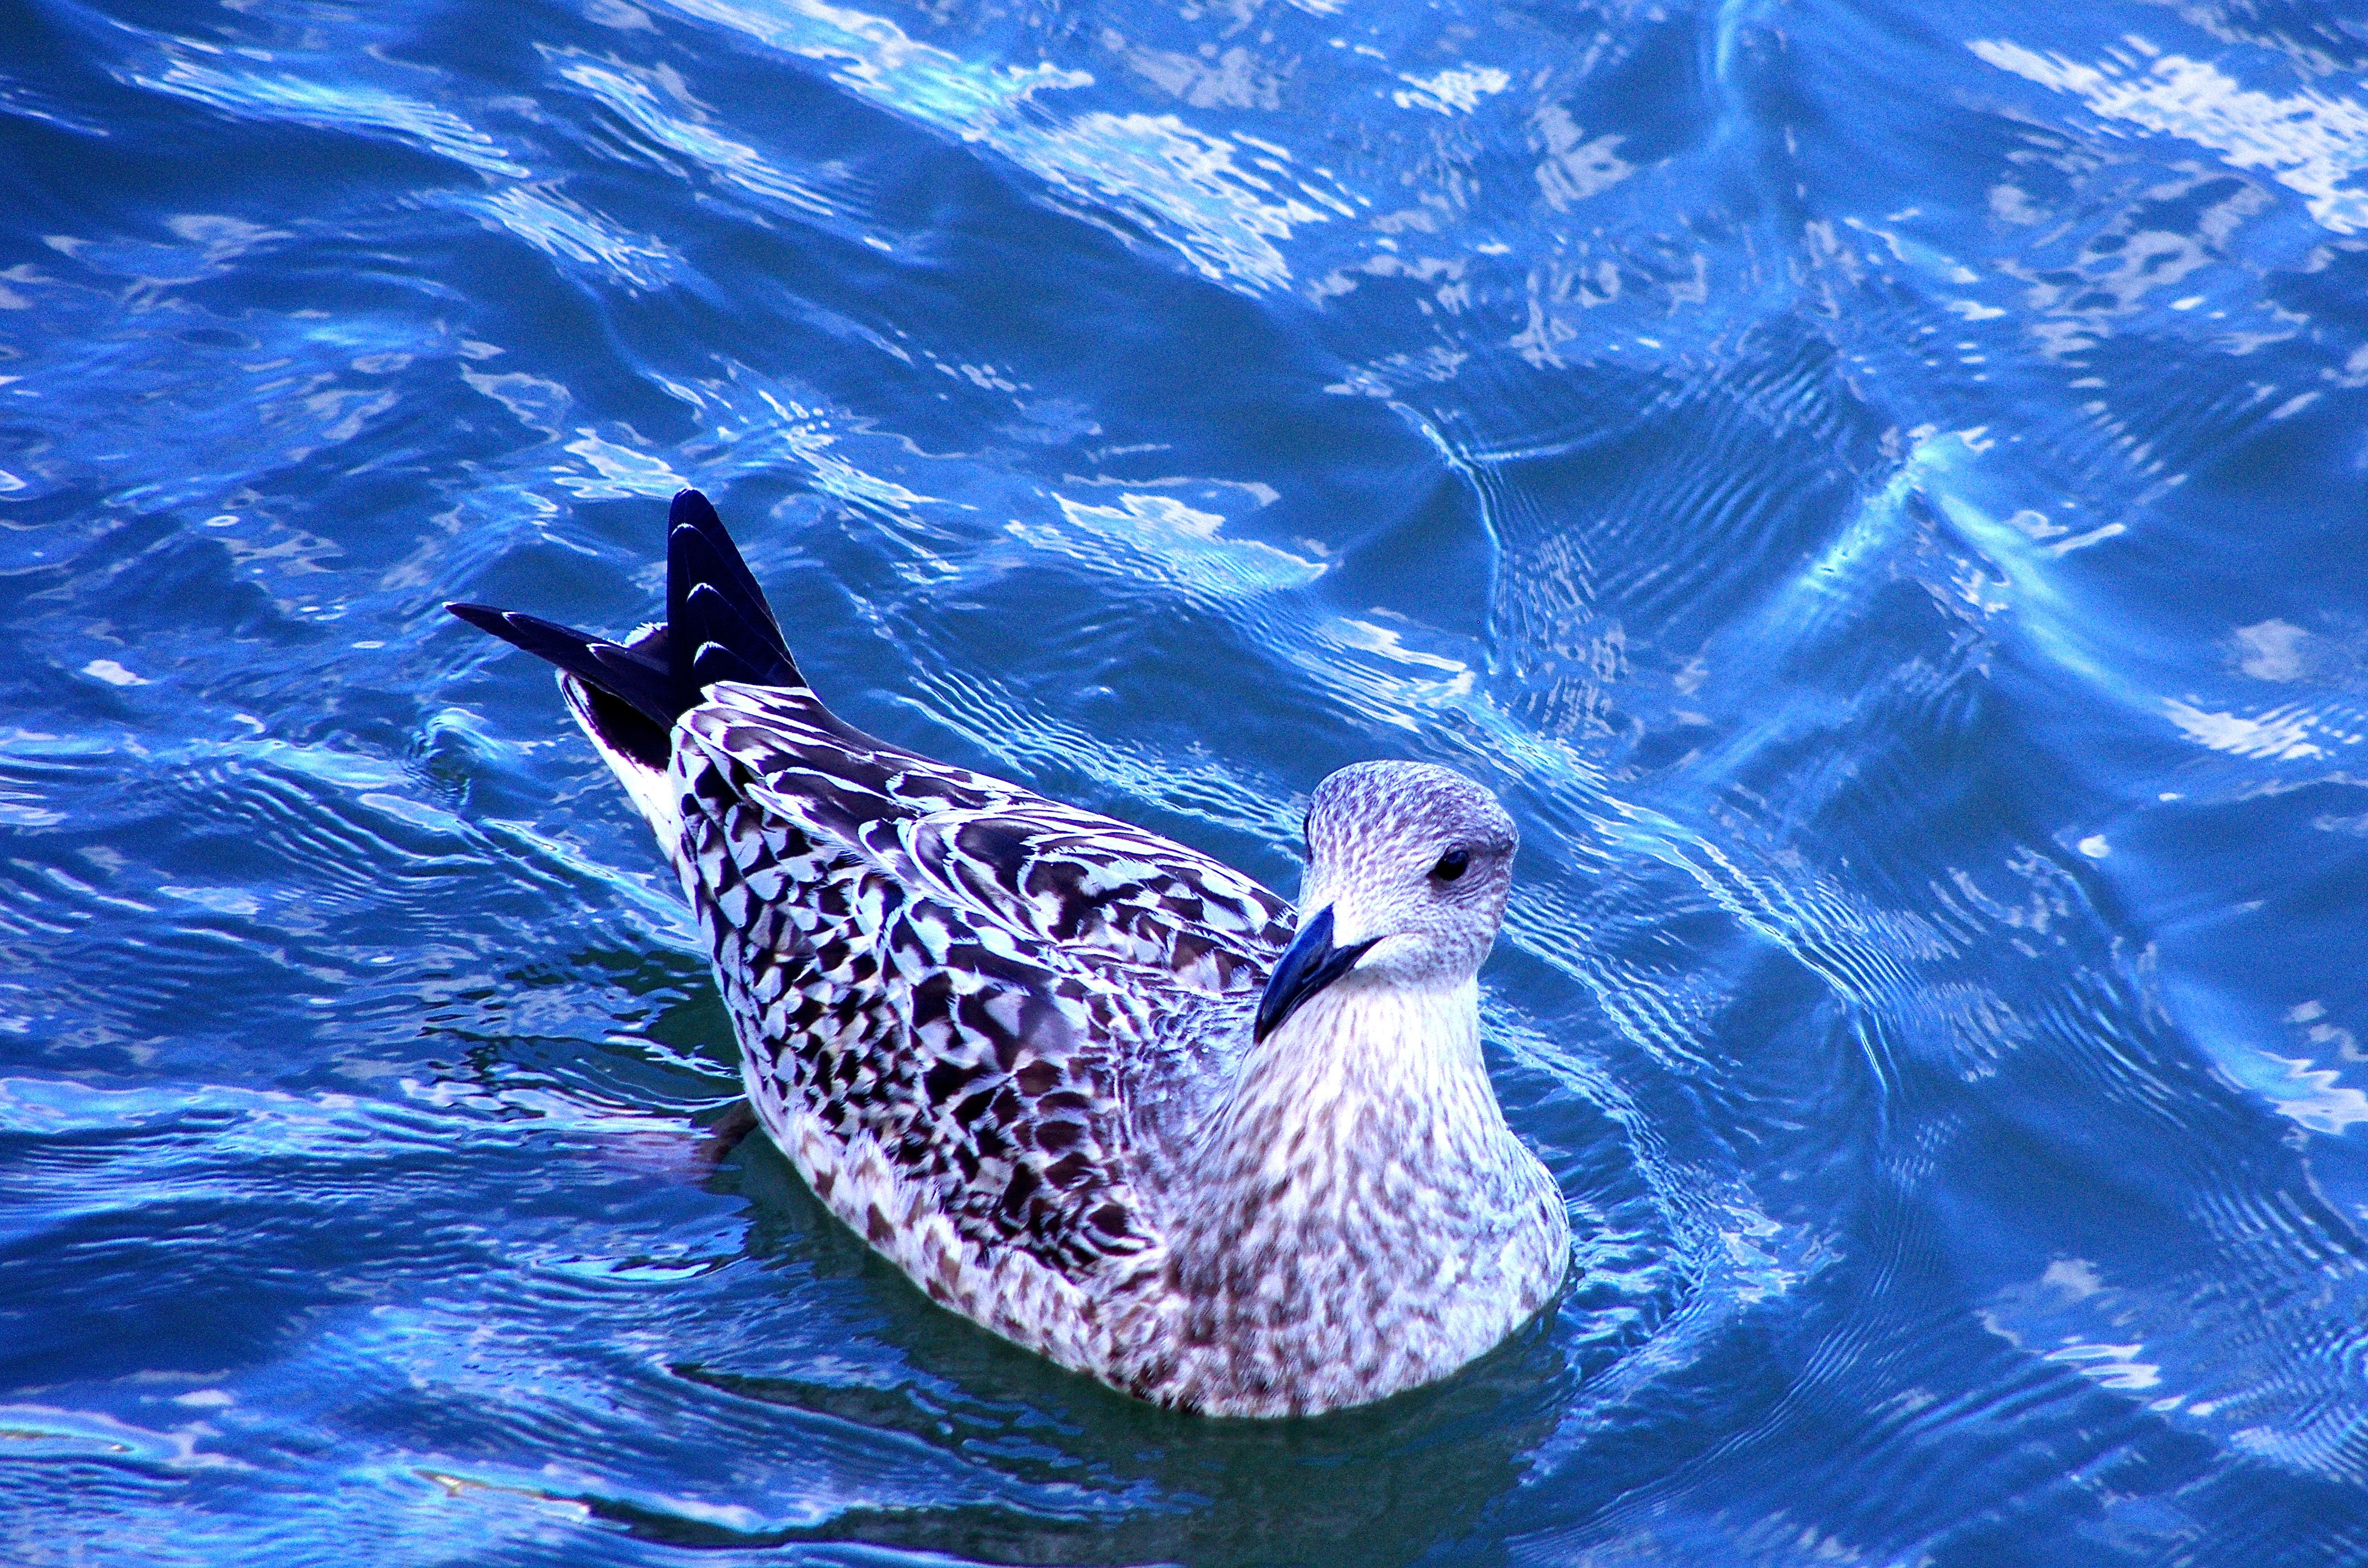
sea, water, nature, bird, lake, seabird, river, summer, wildlife, environment, blue, vertebrate, computer wallpaper